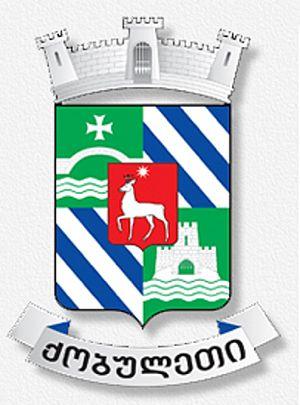
La municipalité de Kobouleti est un district de la région Adjarie, en Géorgie, dont la ville principale est Kobouleti.